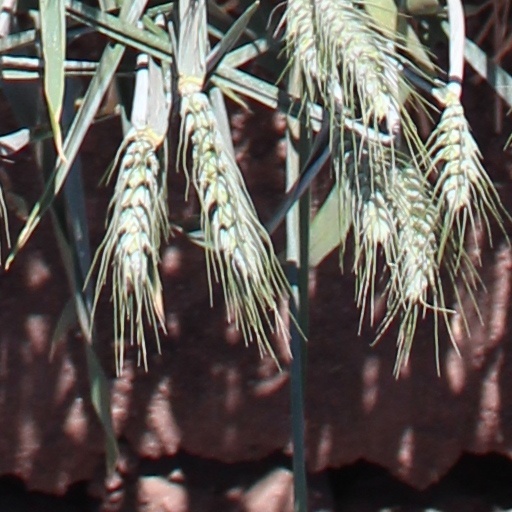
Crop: wheat